Civil War Memorial (Sycamore, Illinois)

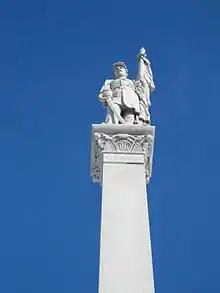
The soldier figure atop the monument's obelisk.

The DeKalb County Civil War Memorial and the sculpture that adorns it was created by an unknown sculptor and installed in front of the DeKalb County Courthouse in 1896. The county-owned memorial stands on the public square in Sycamore, the county seat and is 50 feet (15.2 m) tall. The structure was dedicated on June 24, 1897 as a memorial to the 2,388 people from DeKalb County who served in the military during the American Civil War.